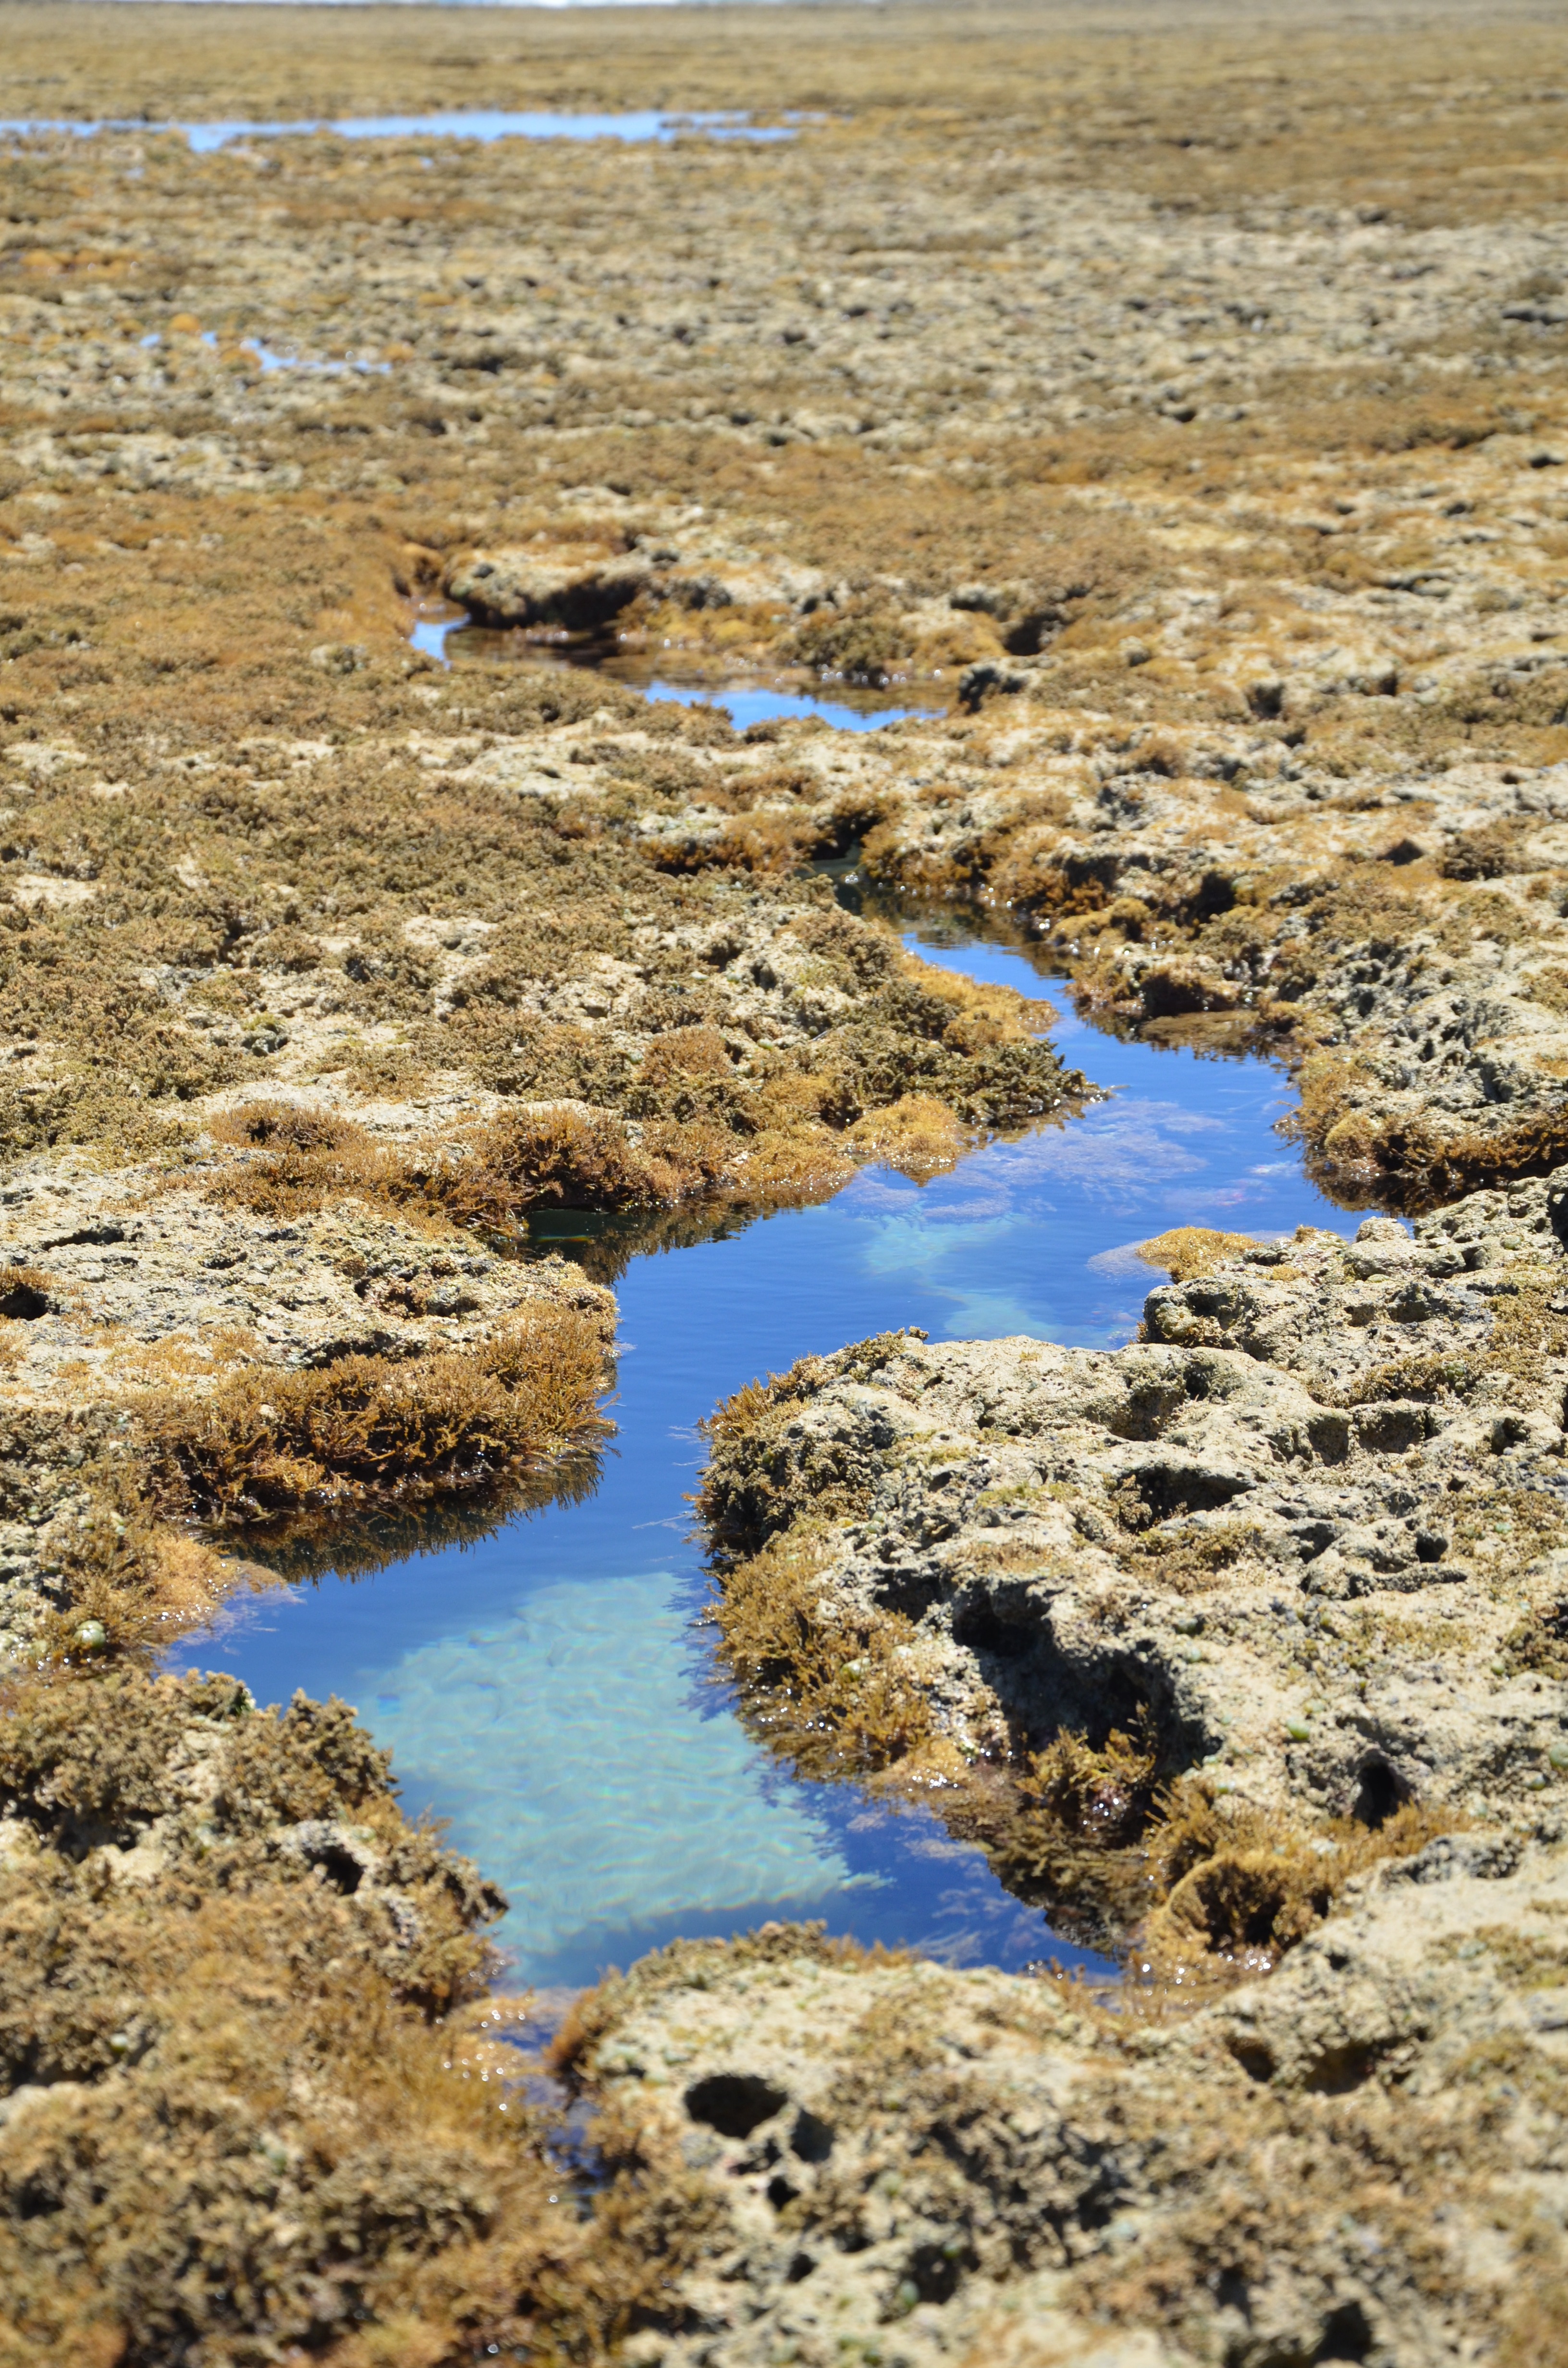
beach, landscape, sea, coast, water, nature, sand, rock, ocean, wilderness, shore, lake, river, stream, reflection, crack, material, coral, body of water, geology, wetland, habitat, wadi, aerial photography, tide pool, mudflat, natural environment